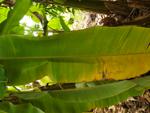
Label: xamthomonas